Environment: real
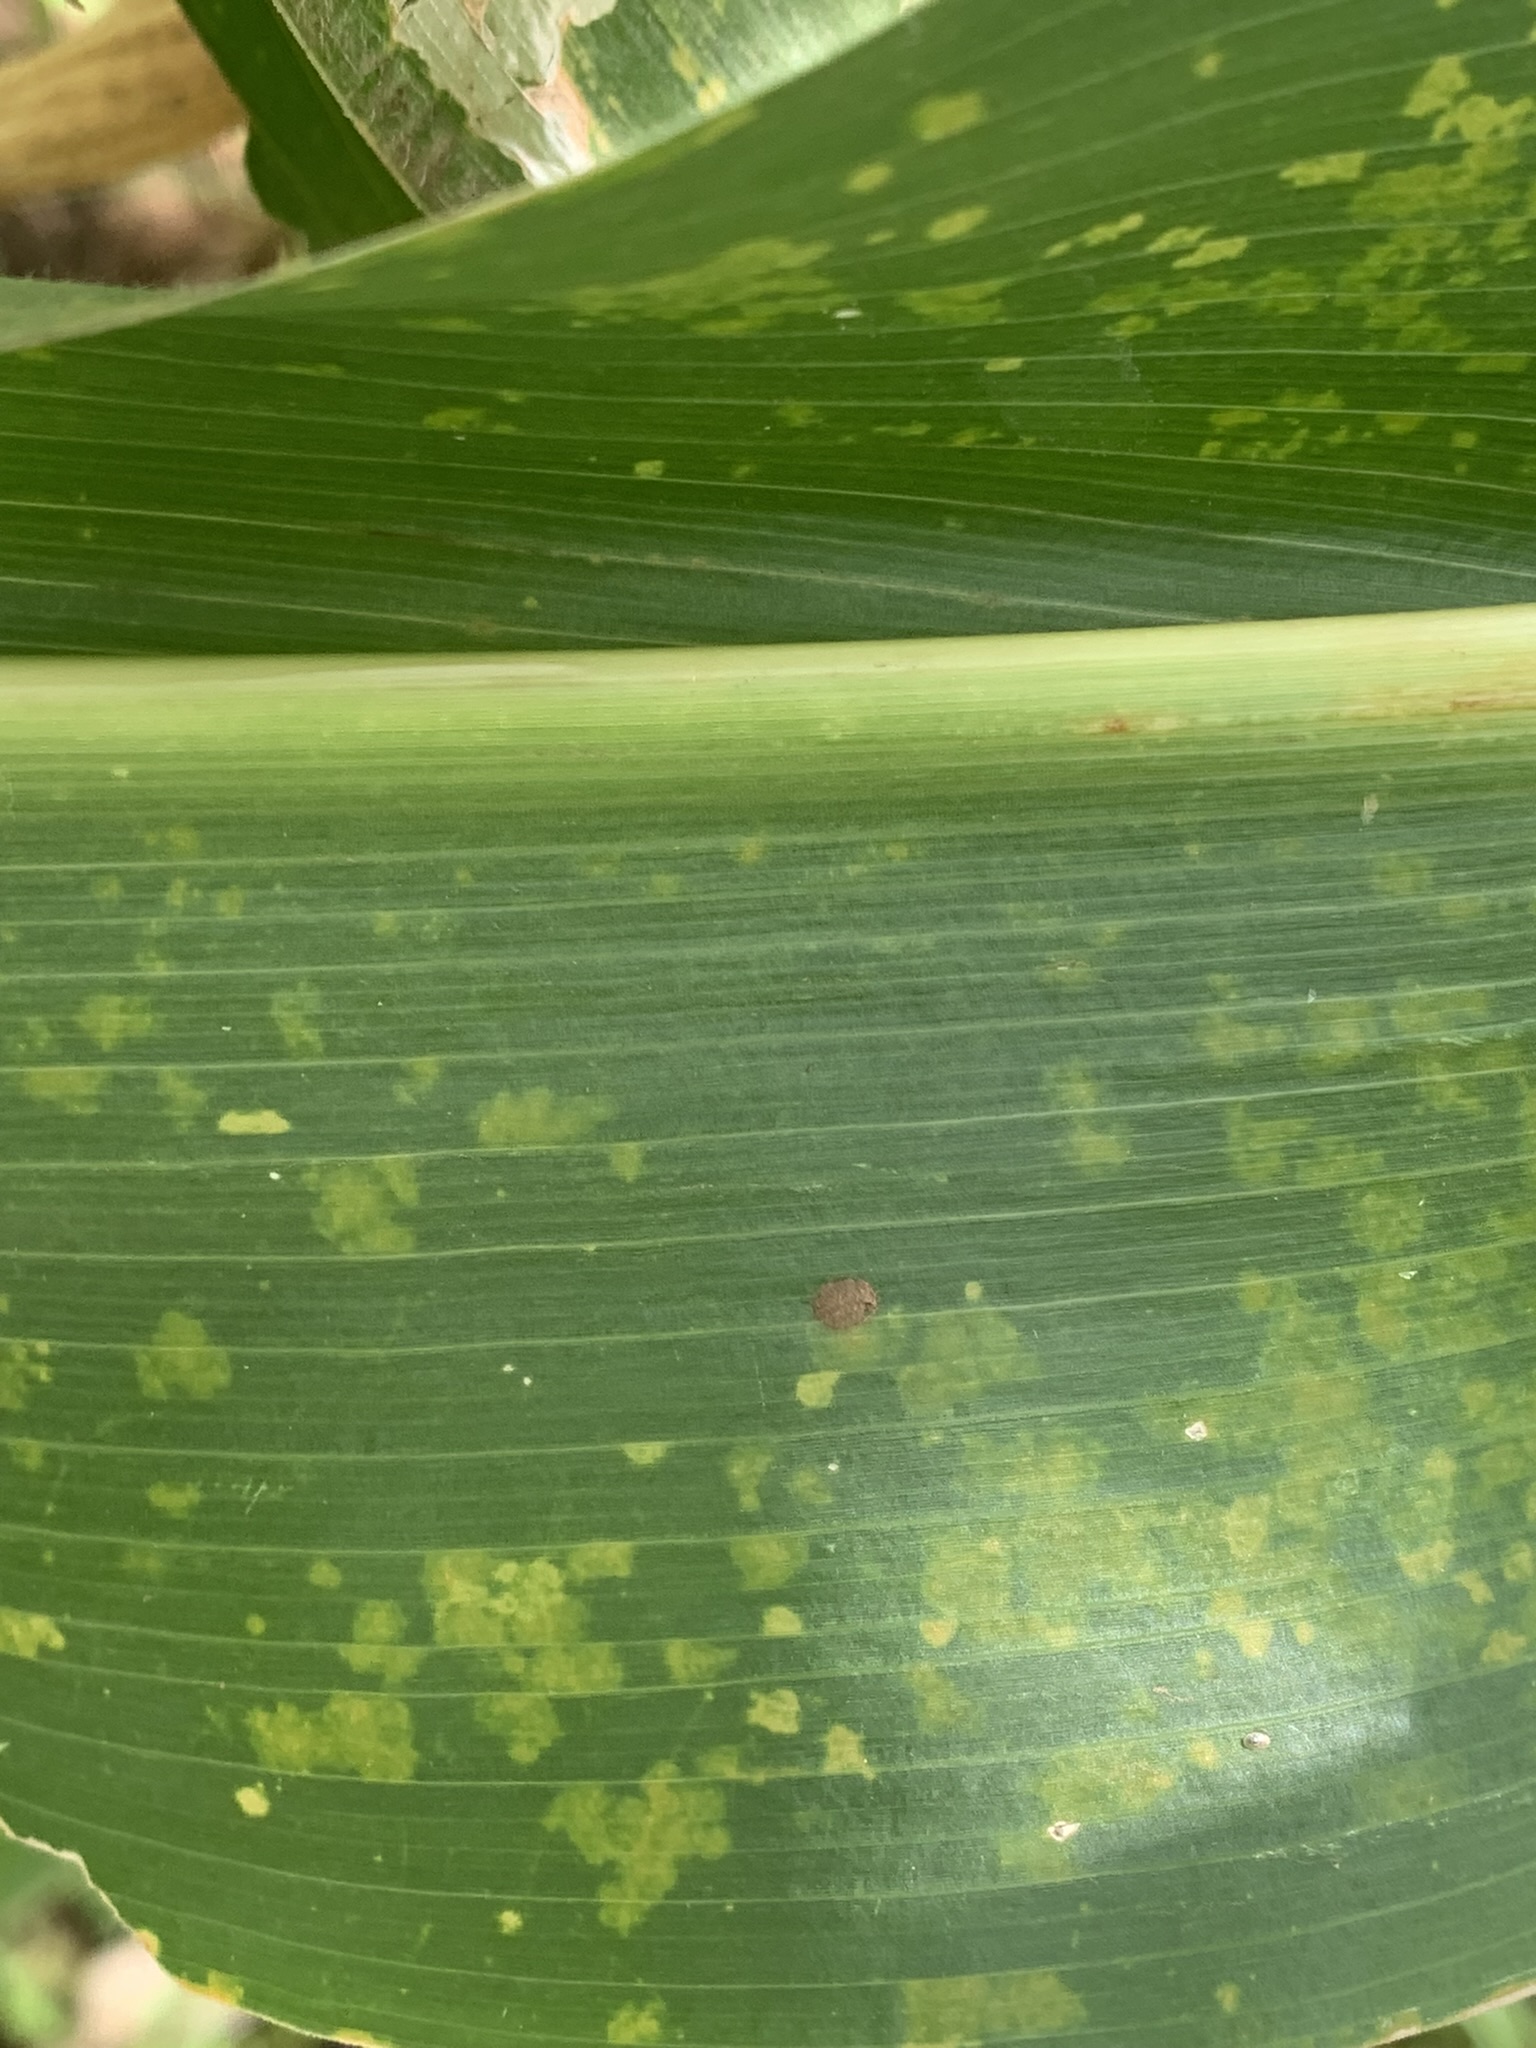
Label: lethal_necrosis